Vince Lombardi Park & Ride

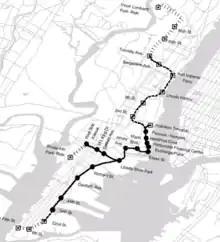
Original minimum operating segments of HBLR

The park and ride and service area opened in 1974. They are situated between the eastern and western spurs at the northern end the turnpike (+/- mile marker 116) just south of the Overpeck Creek bridge, where the turnpike officially ends. They are operated by the New Jersey Turnpike Authority.